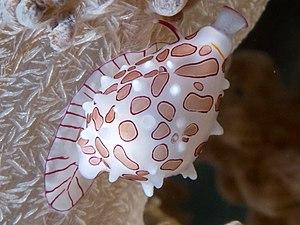
Diminovula est un genre de mollusques gastéropodes de la famille des Ovulidae.
Les Ovulidae sont une famille de mollusques de la classe des gastéropodes, et de l'ordre des Littorinimorpha.